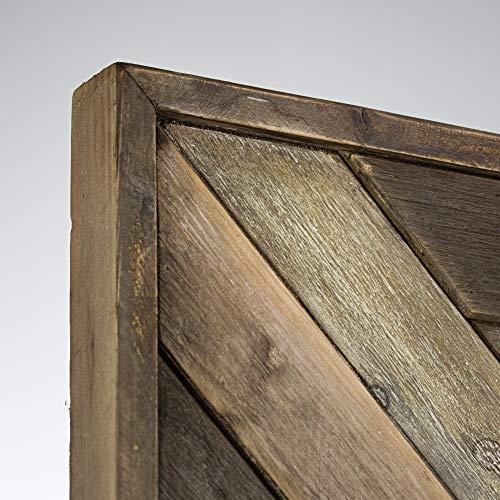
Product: Crystal Art Rustic Wood Collage Framed Wall Decor, 30” H x 30” L x 1.25” D, Brown
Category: Home & Kitchen | Home Décor | Kids' Room Décor | Wall Décor
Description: FARMHOUSE DECOR – Layers of rustic, weathered, and distressed wood combine to create this interesting piece of wall decor that is perfect for a home with a farmhouse design sense.
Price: $126.35
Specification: ProductDimensions:30x1.2x30inches|ItemWeight:9.7pounds|ShippingWeight:13.85pounds(Viewshippingratesandpolicies)|Manufacturer:CrystalArt|ASIN:B07NDFPYFW|Itemmodelnumber:125031WEB5